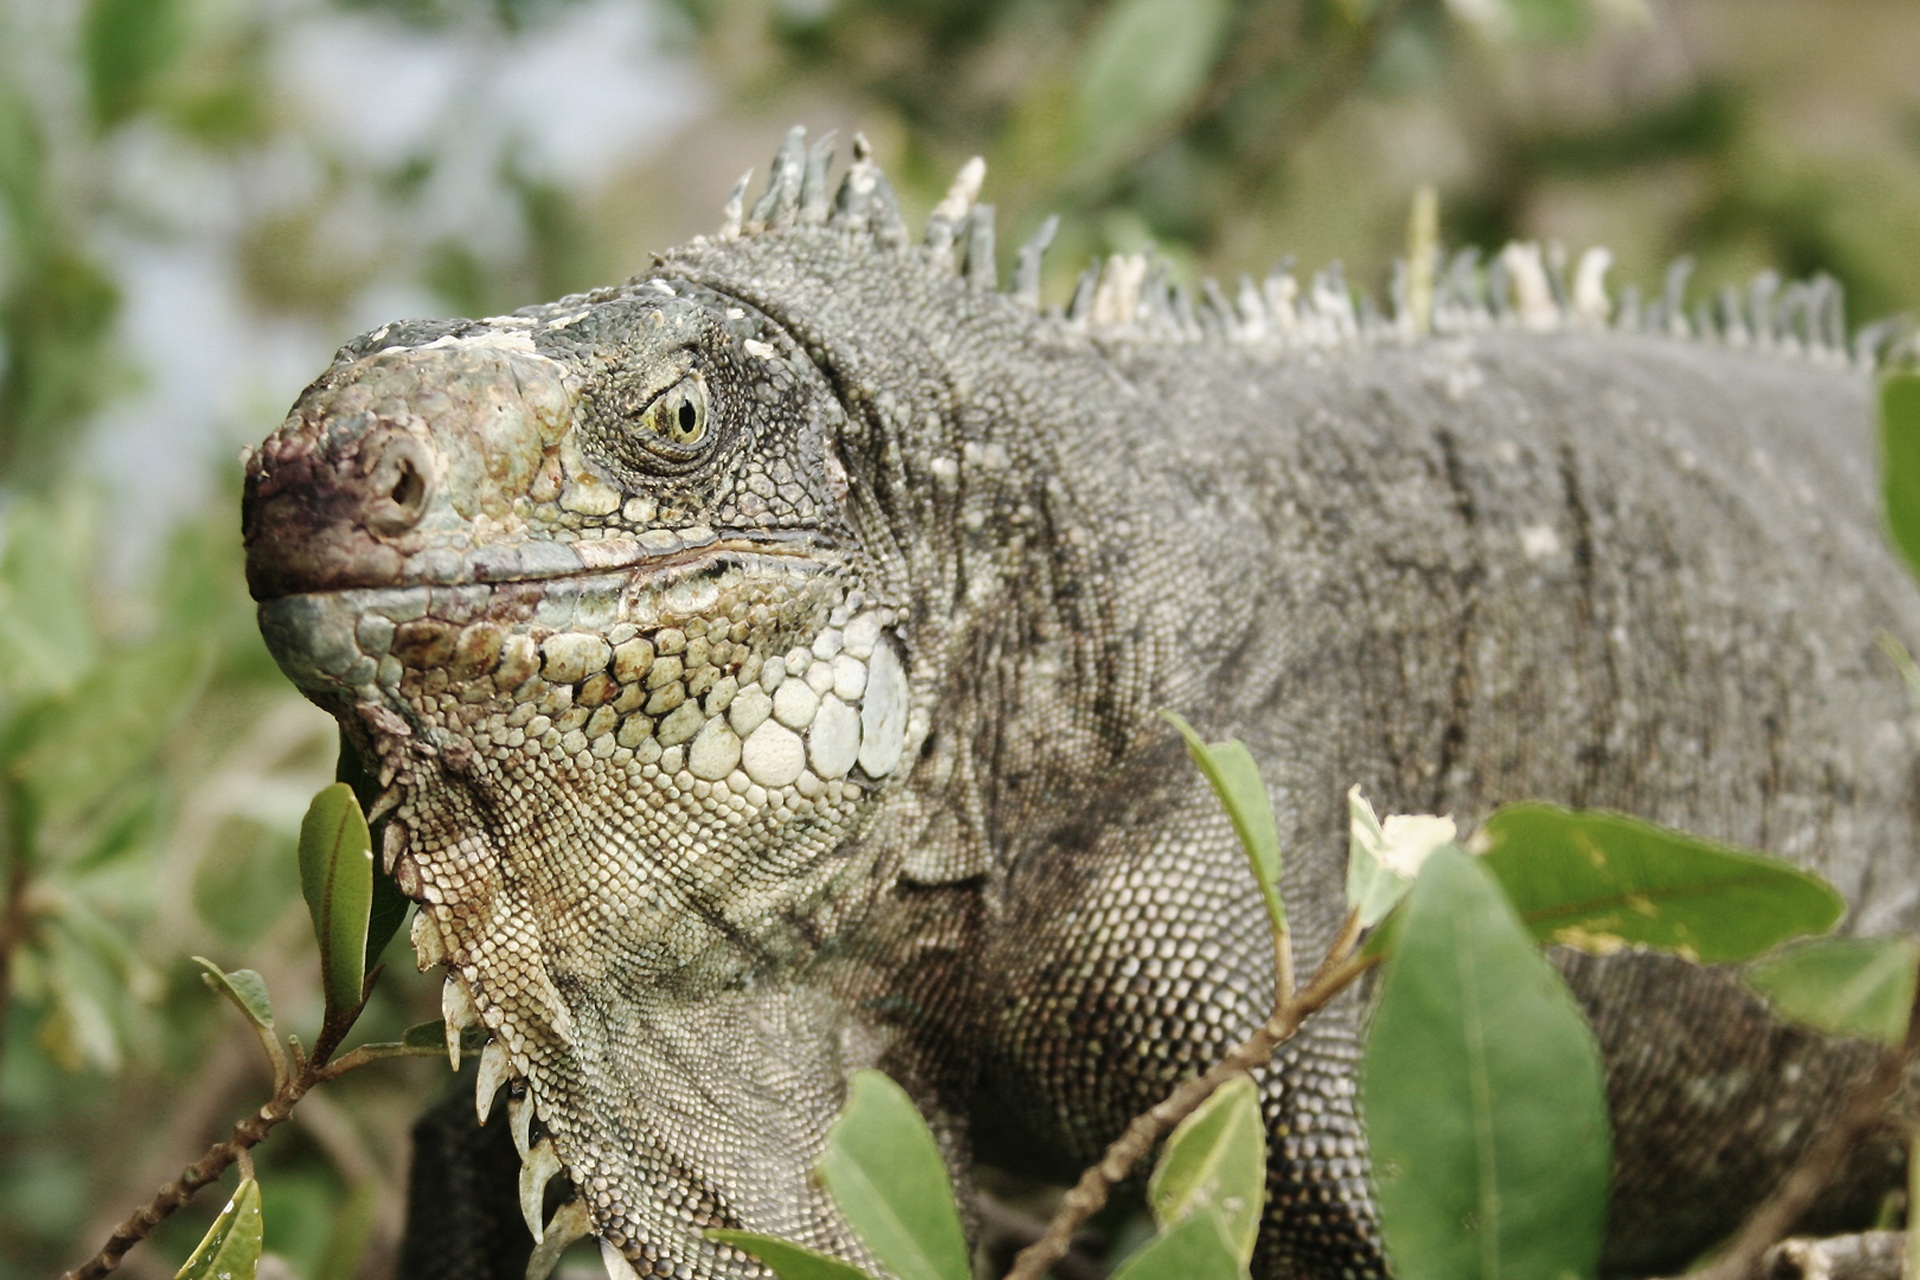
animal, wildlife, reptile, iguana, fauna, lizard, chameleon, vertebrate, iguania, lacerta, agamidae, common snapping turtle, komodo dragon, scaled reptile, lacertidae, african chameleon